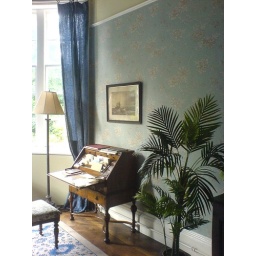
writing desk in table tennis room